Emotional support animal

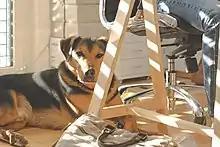
ESA in the workplace

Current ADA rules require employers not to discriminate on the grounds of a disability. Employers are required to accommodate service animals brought on the job with their owner. Legal requirements for ESAs in the workplace are not settled. At present, a person can have their ESA at work as long as they can provide documentation supporting the need and it is deemed a "reasonable accommodation" under the ADA.